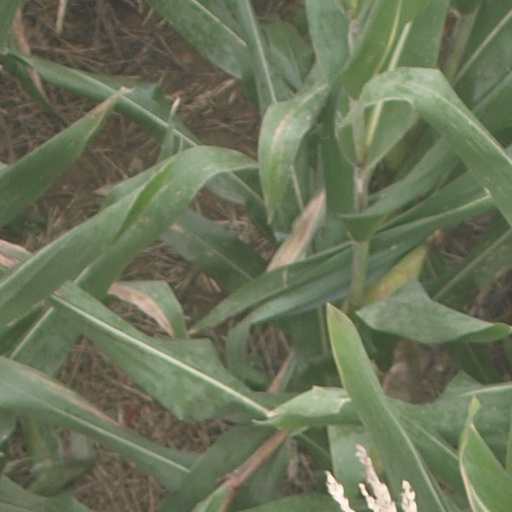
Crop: maize; corn